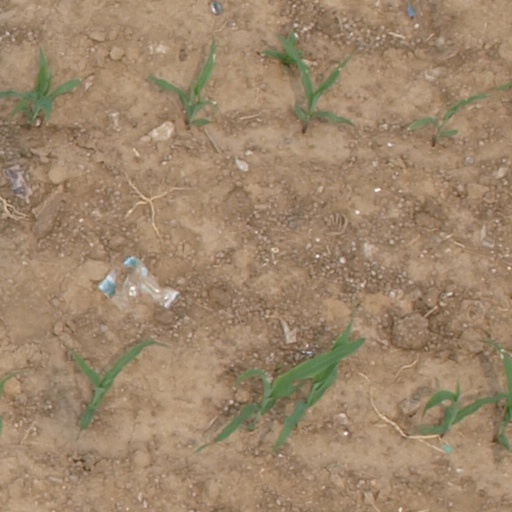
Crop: maize; corn